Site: brandenburg
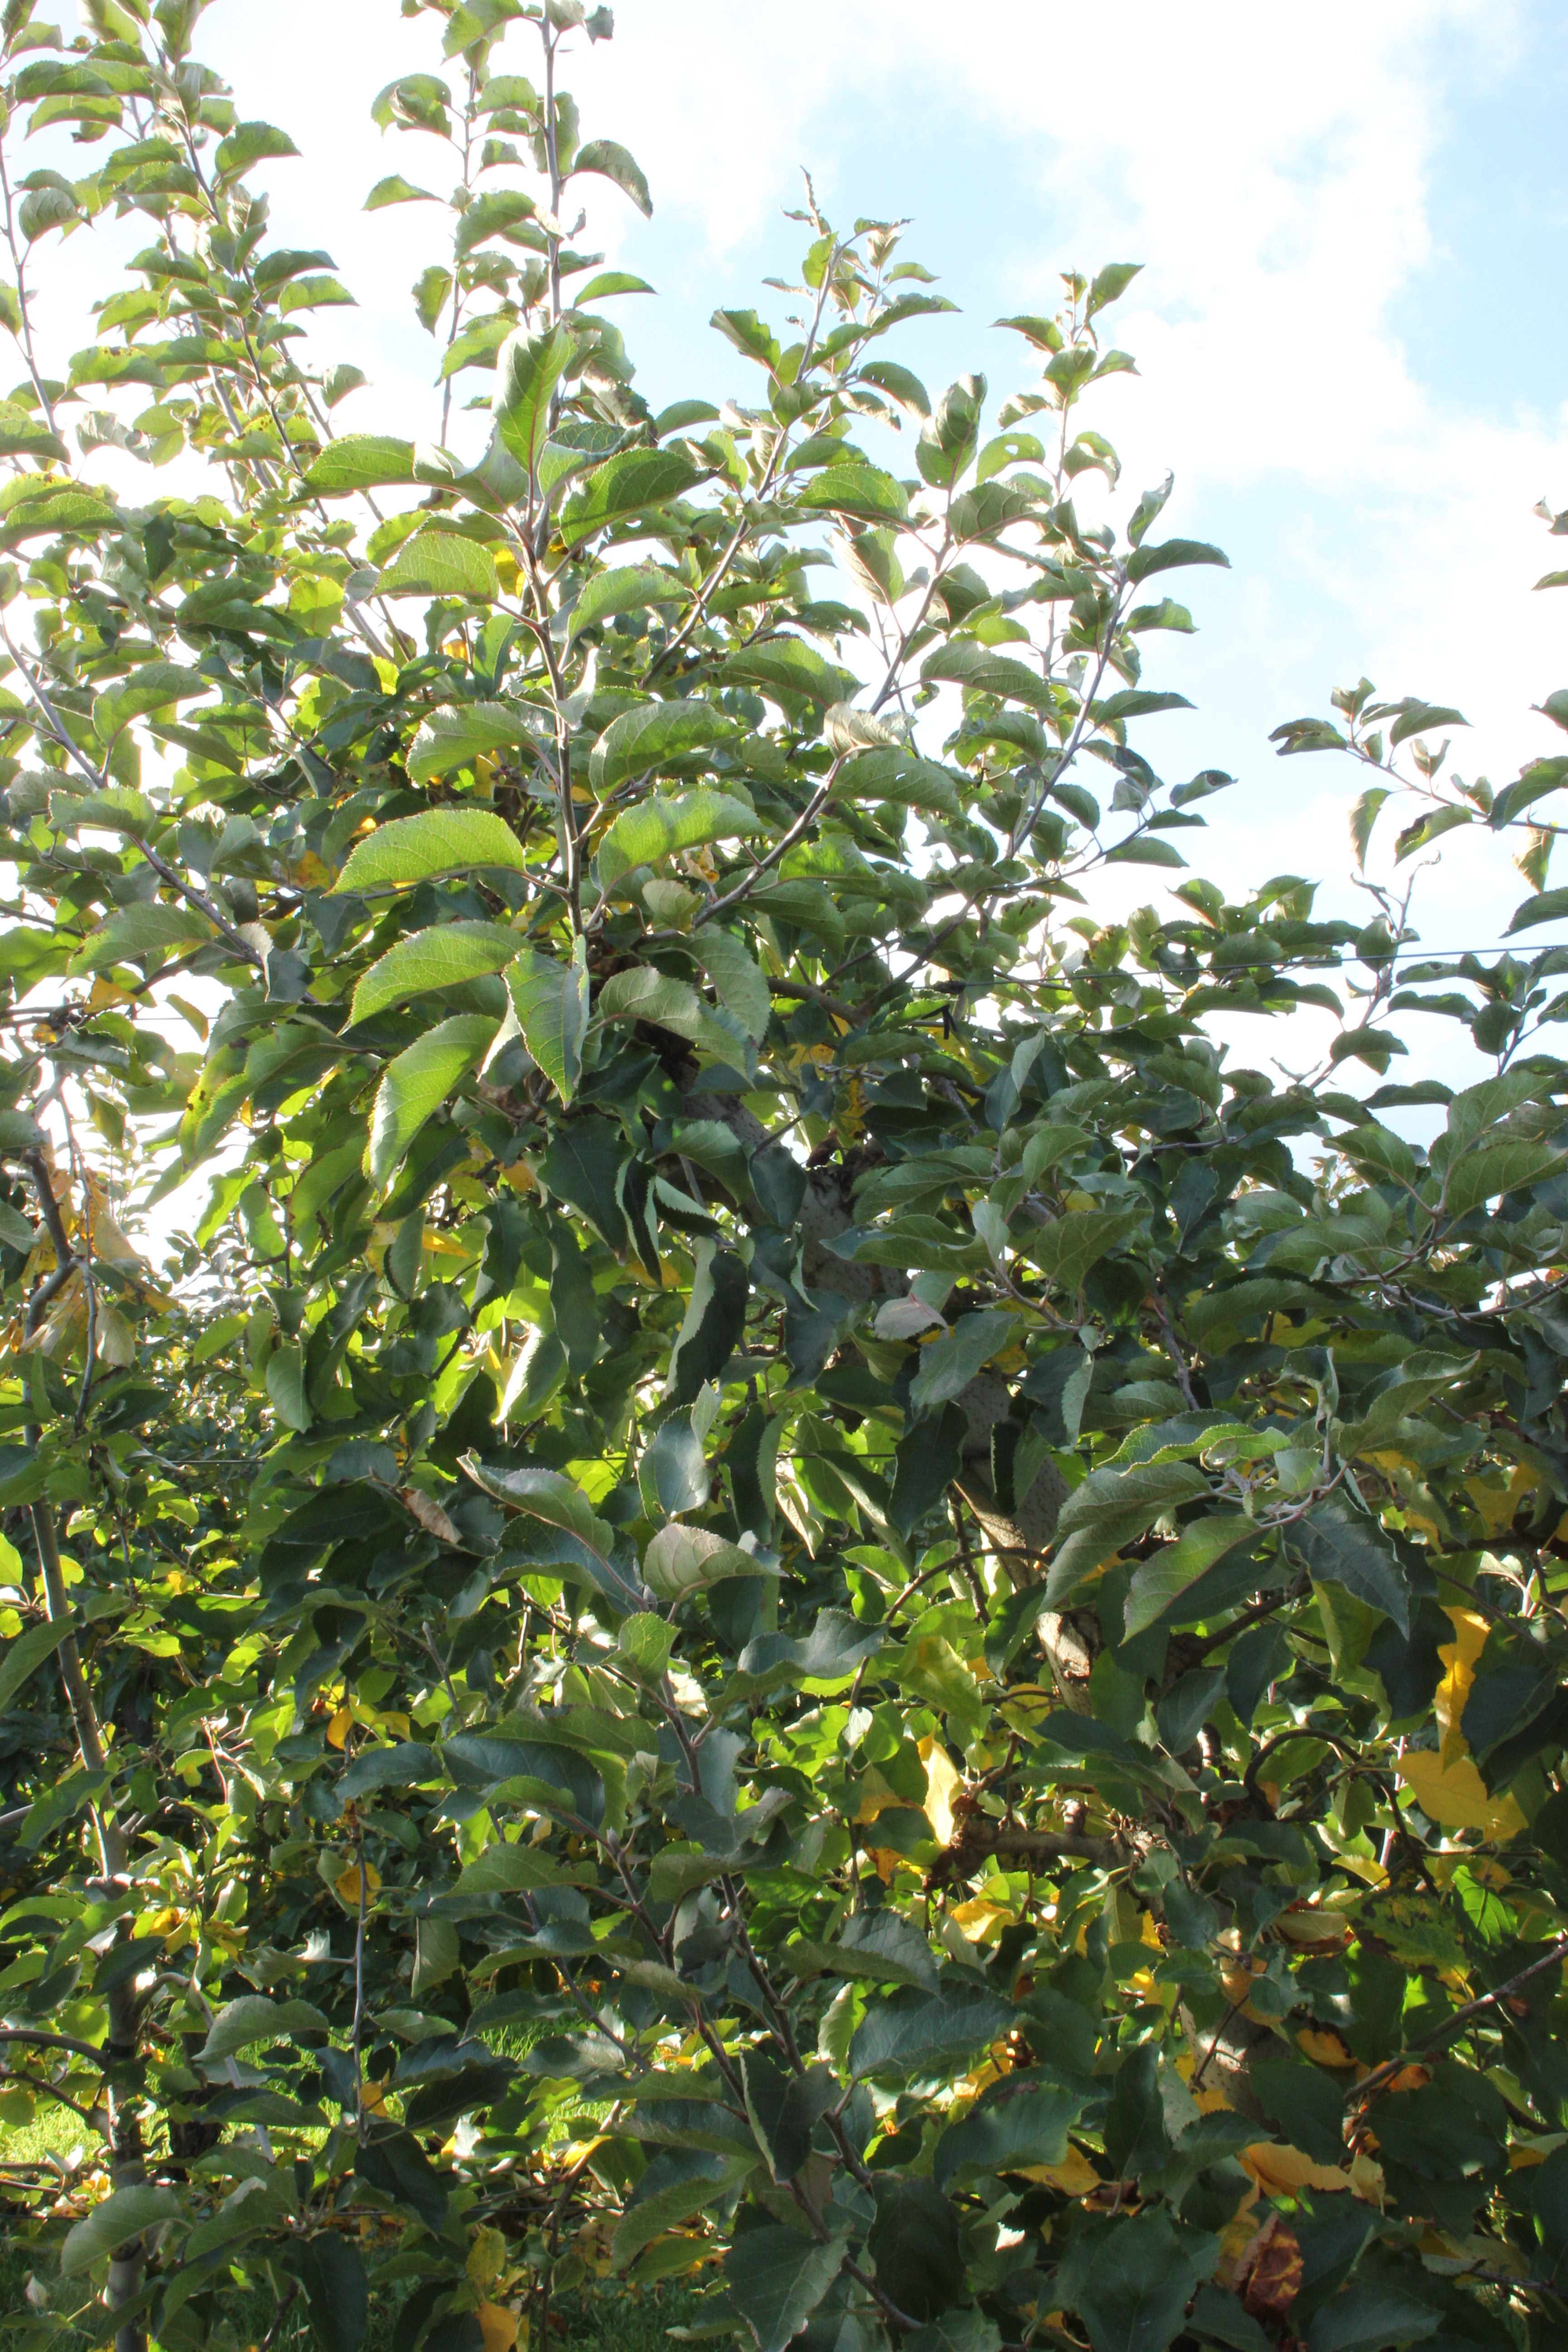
Growth stage (BBCH 91): Senescence, beginning of dormancy